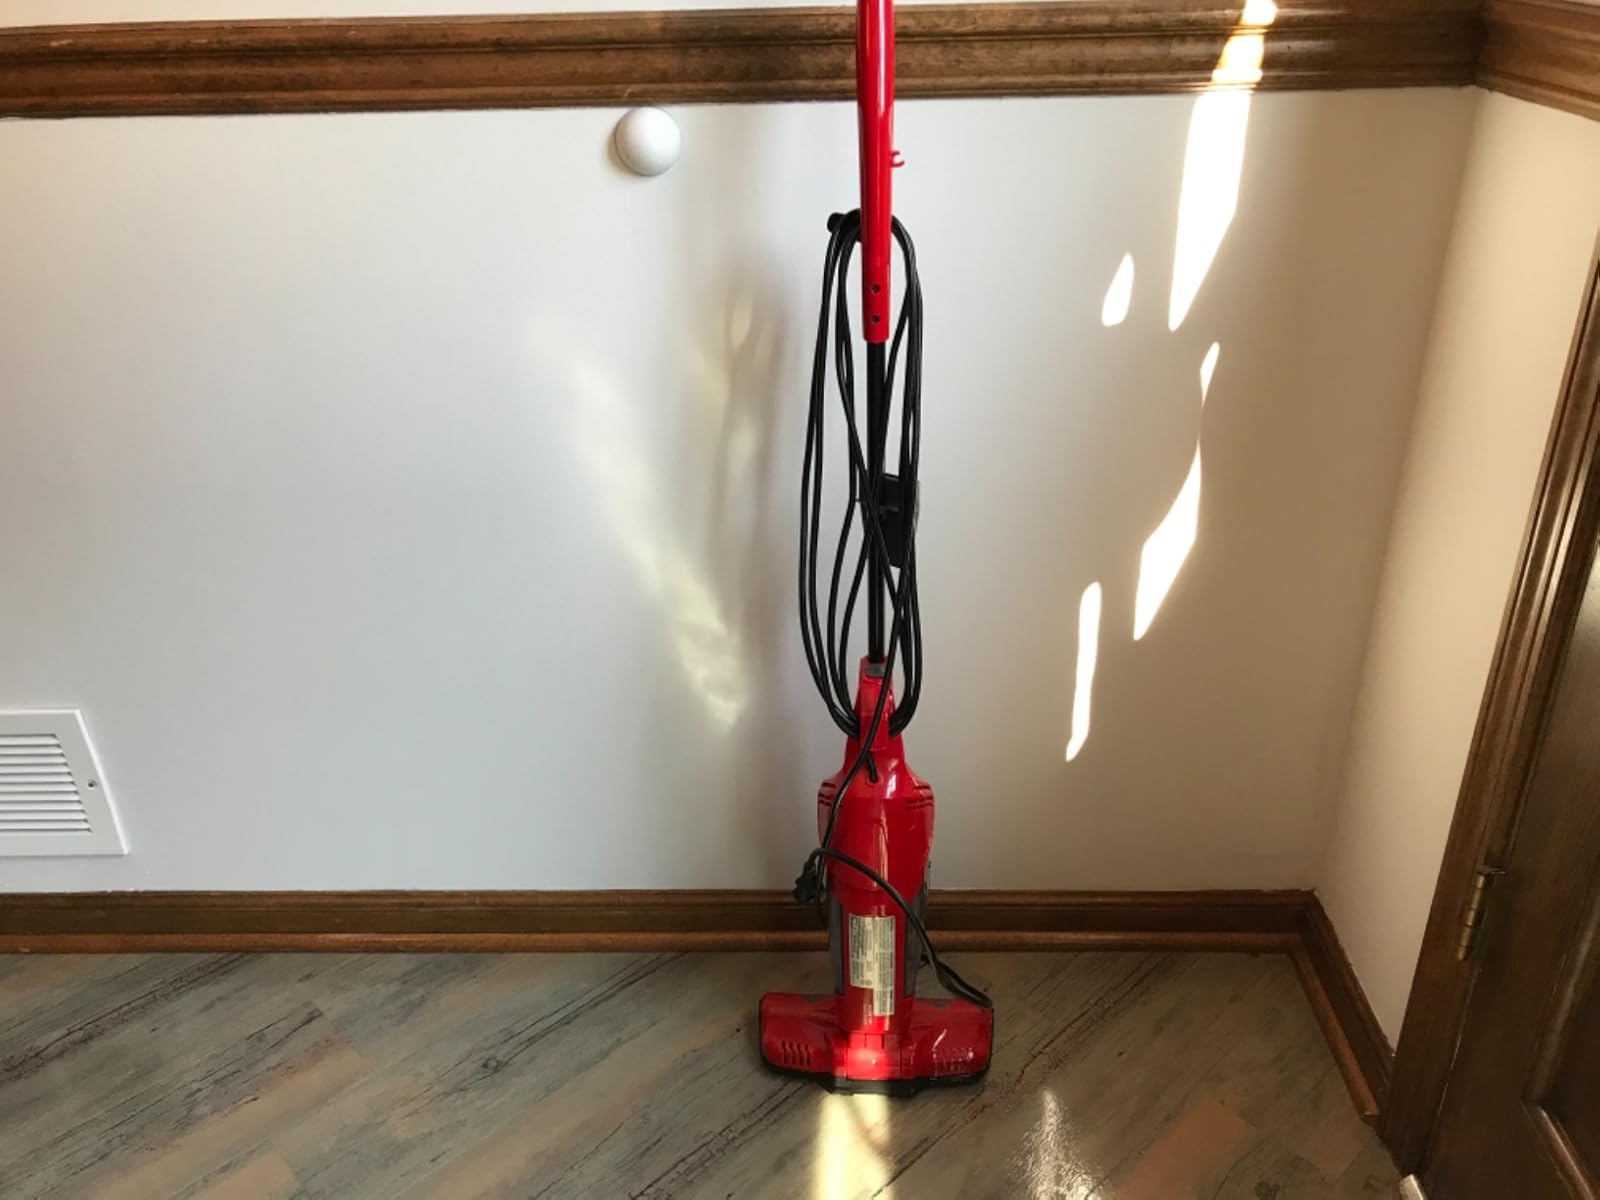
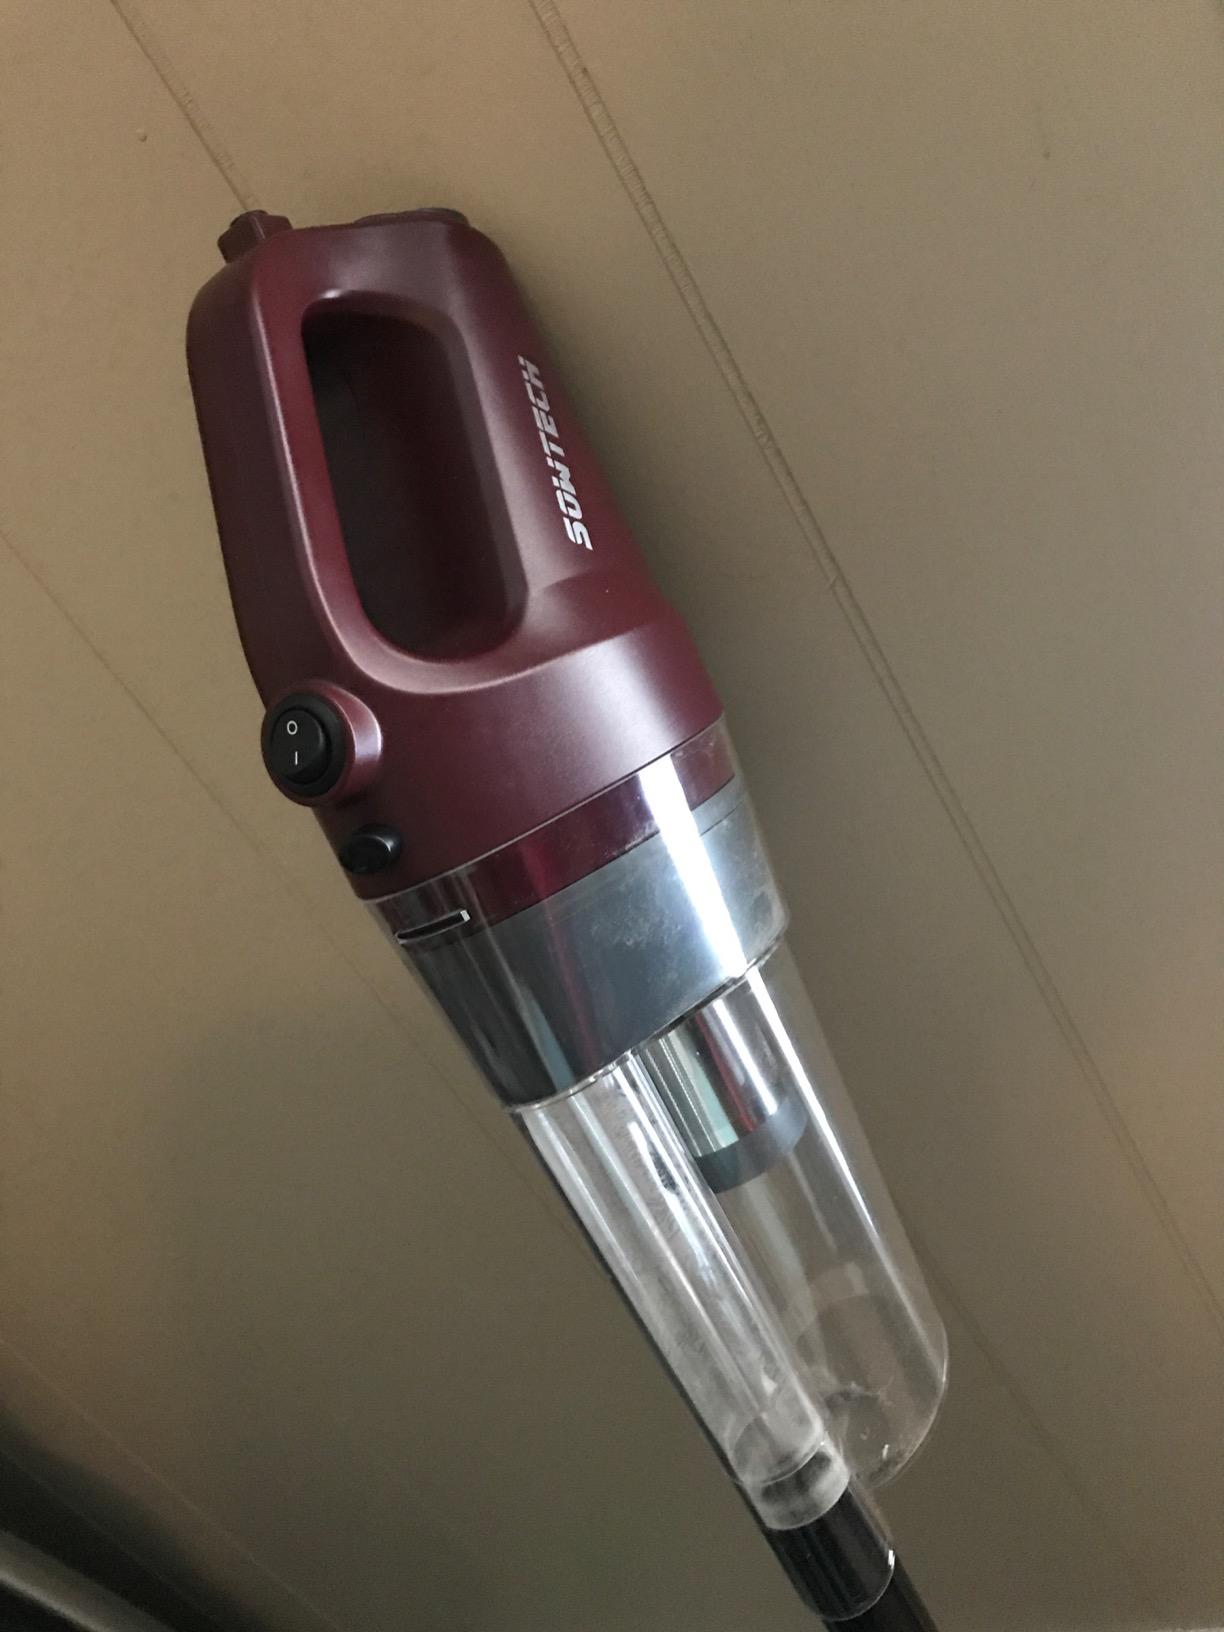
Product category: items_vacuum
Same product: no